Stupa

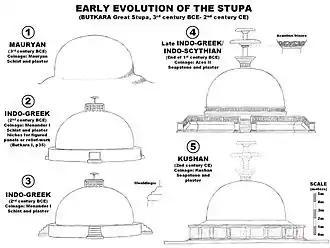
Butkara Stupa in Gandhara

Stupas may have originated as pre-Buddhist tumuli in which śramaṇas were buried in a seated position, called caitya.